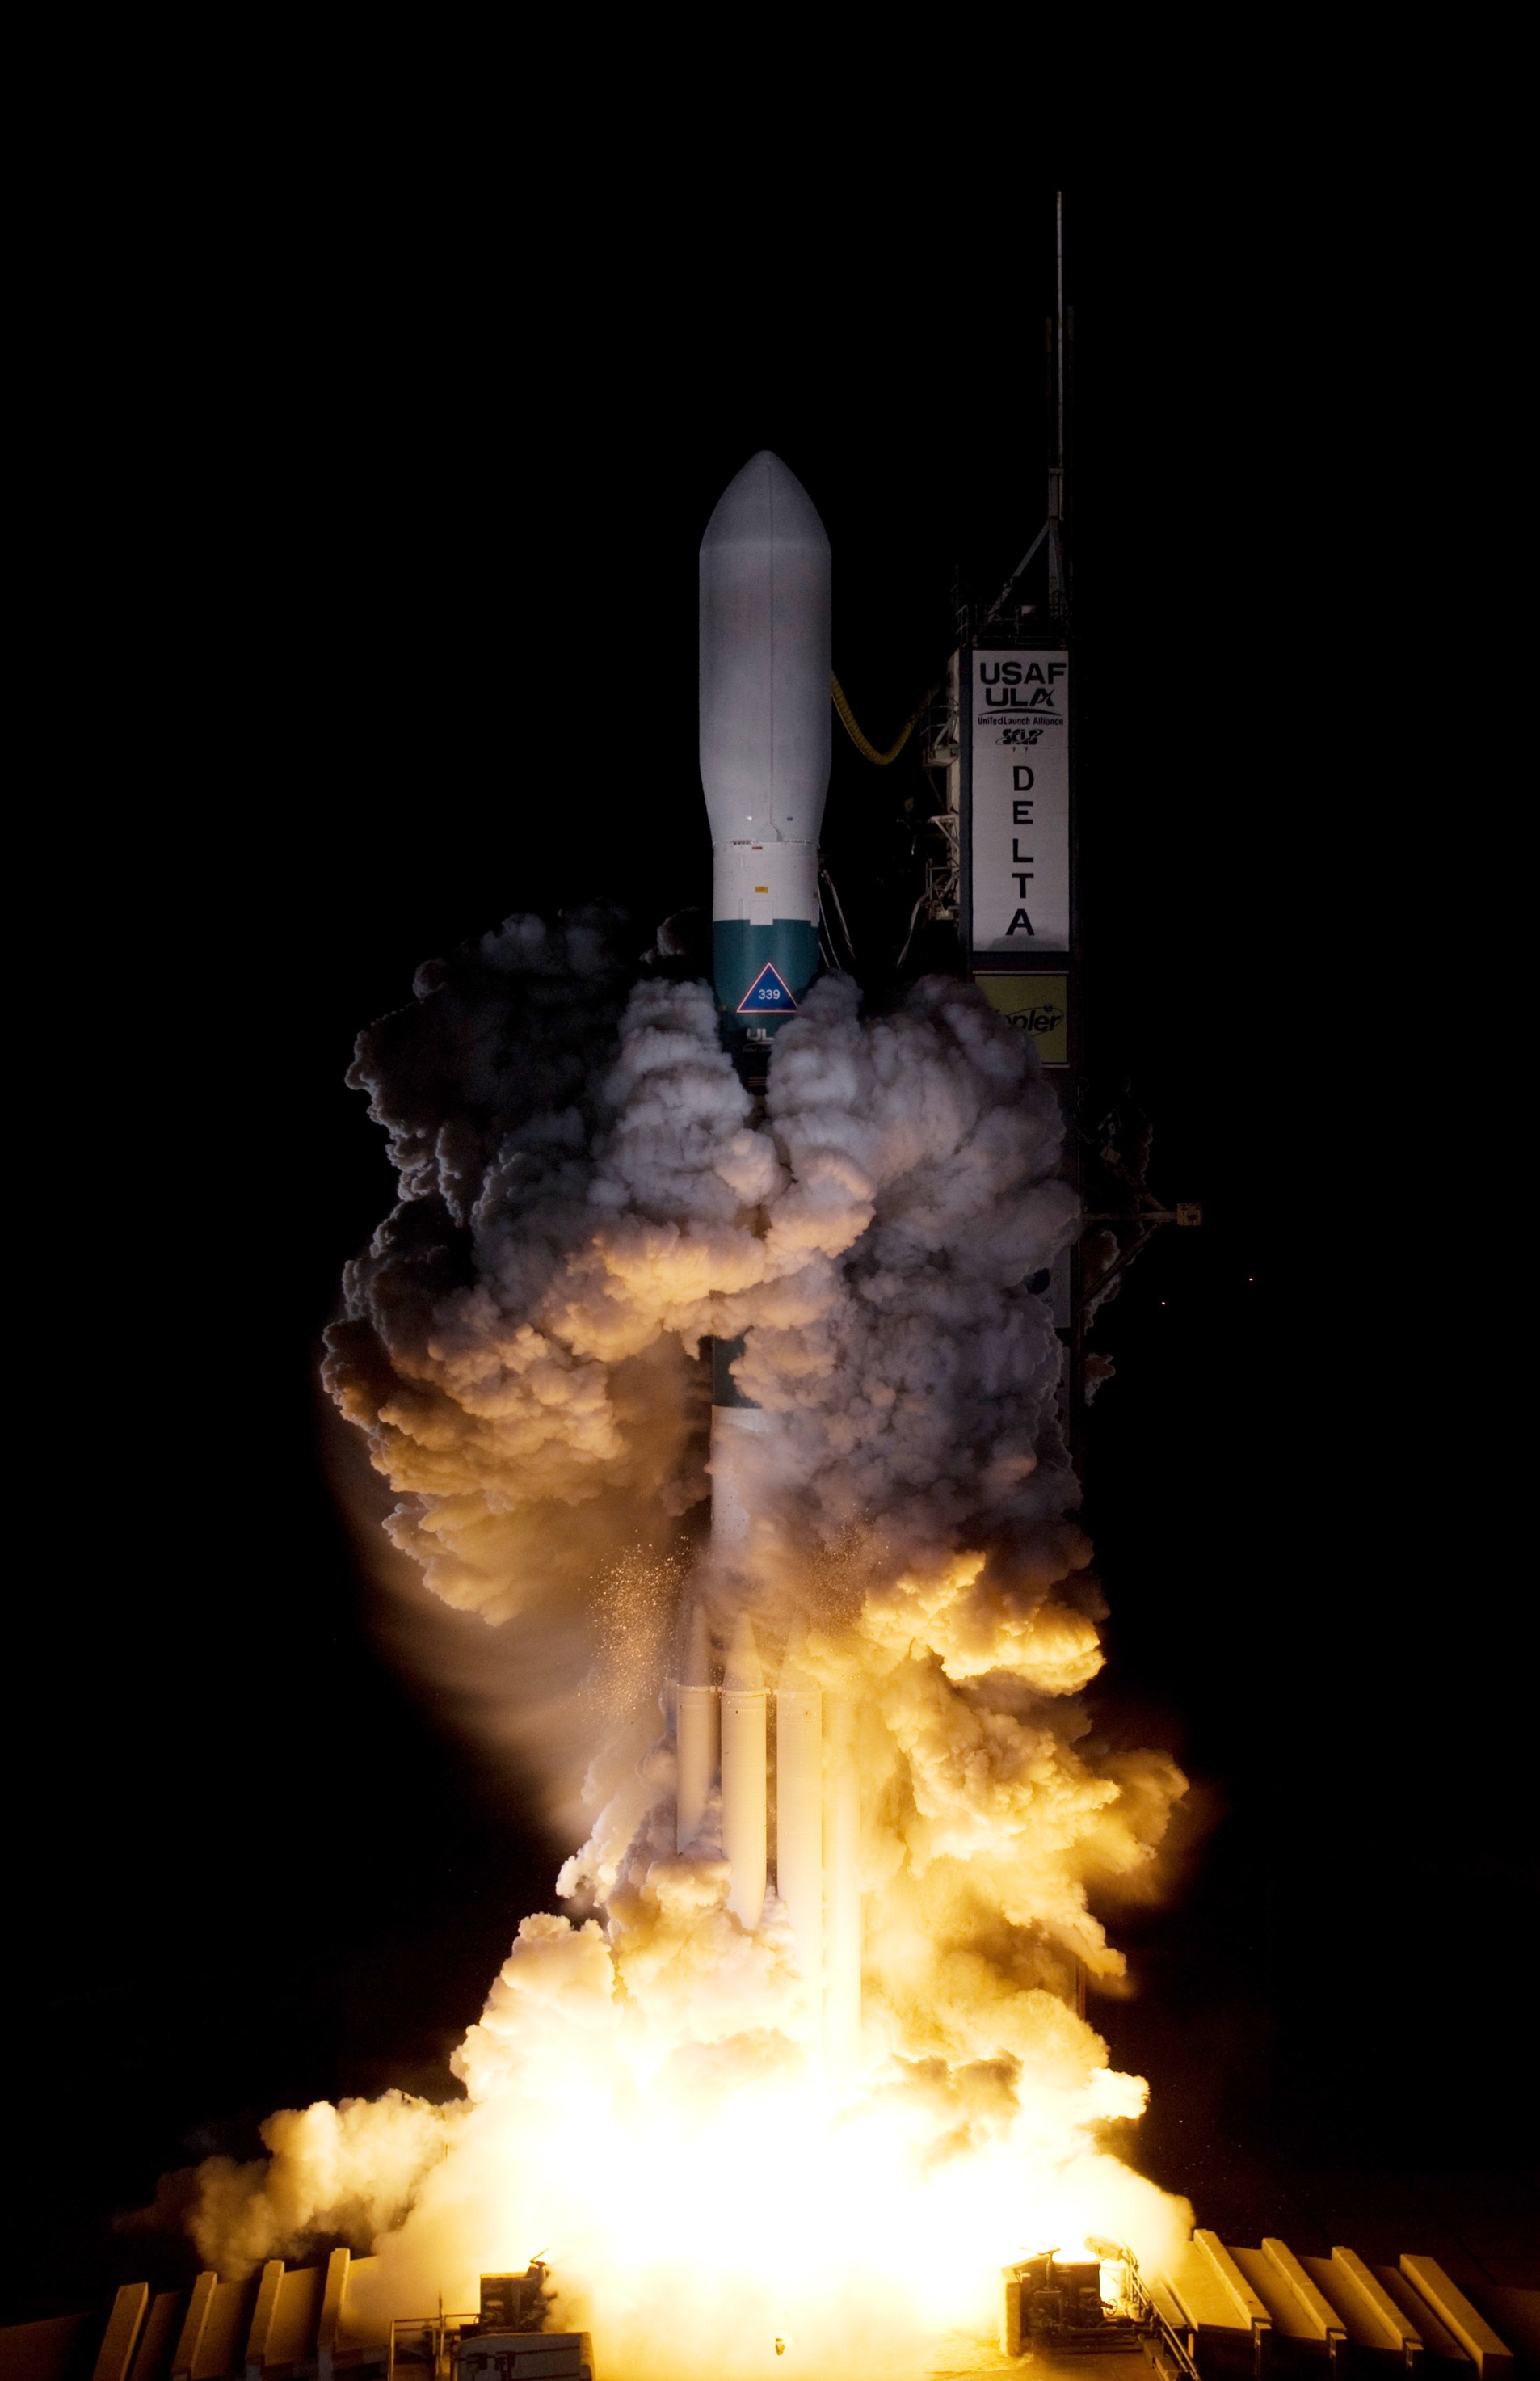
night, aviation, drive, flame, fire, darkness, speed, bonfire, nasa, start, science, engine, rocket launch, jet engine, fireball, force, take off, cape canaveral, gravity, space travel, boost, gravitation, jacking, rocket mission, kepler delta ii